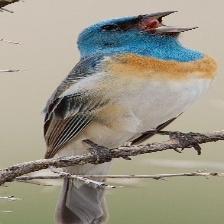
Species: LAZULI BUNTING
Scientific name: PASSERINA AMOENA
ImageNet parent category: indigo_bunting